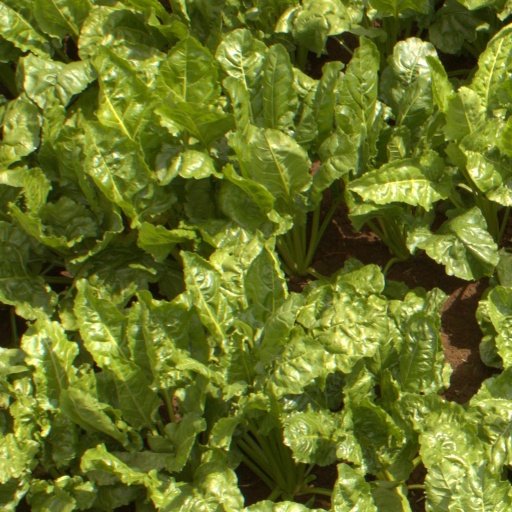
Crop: sugar beet